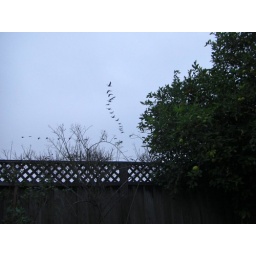
Geese flying over our house to the pond in the nearby park.